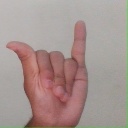
अक्षर: य